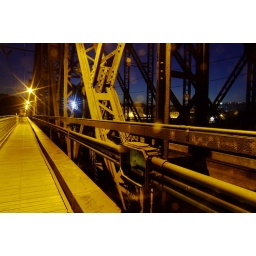
A walkway alongside the railway bridge in Prague across the Vltava river